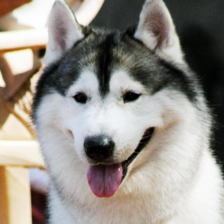
Label: animals